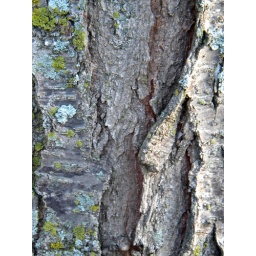
The colorful bark on the tree in my front yard.